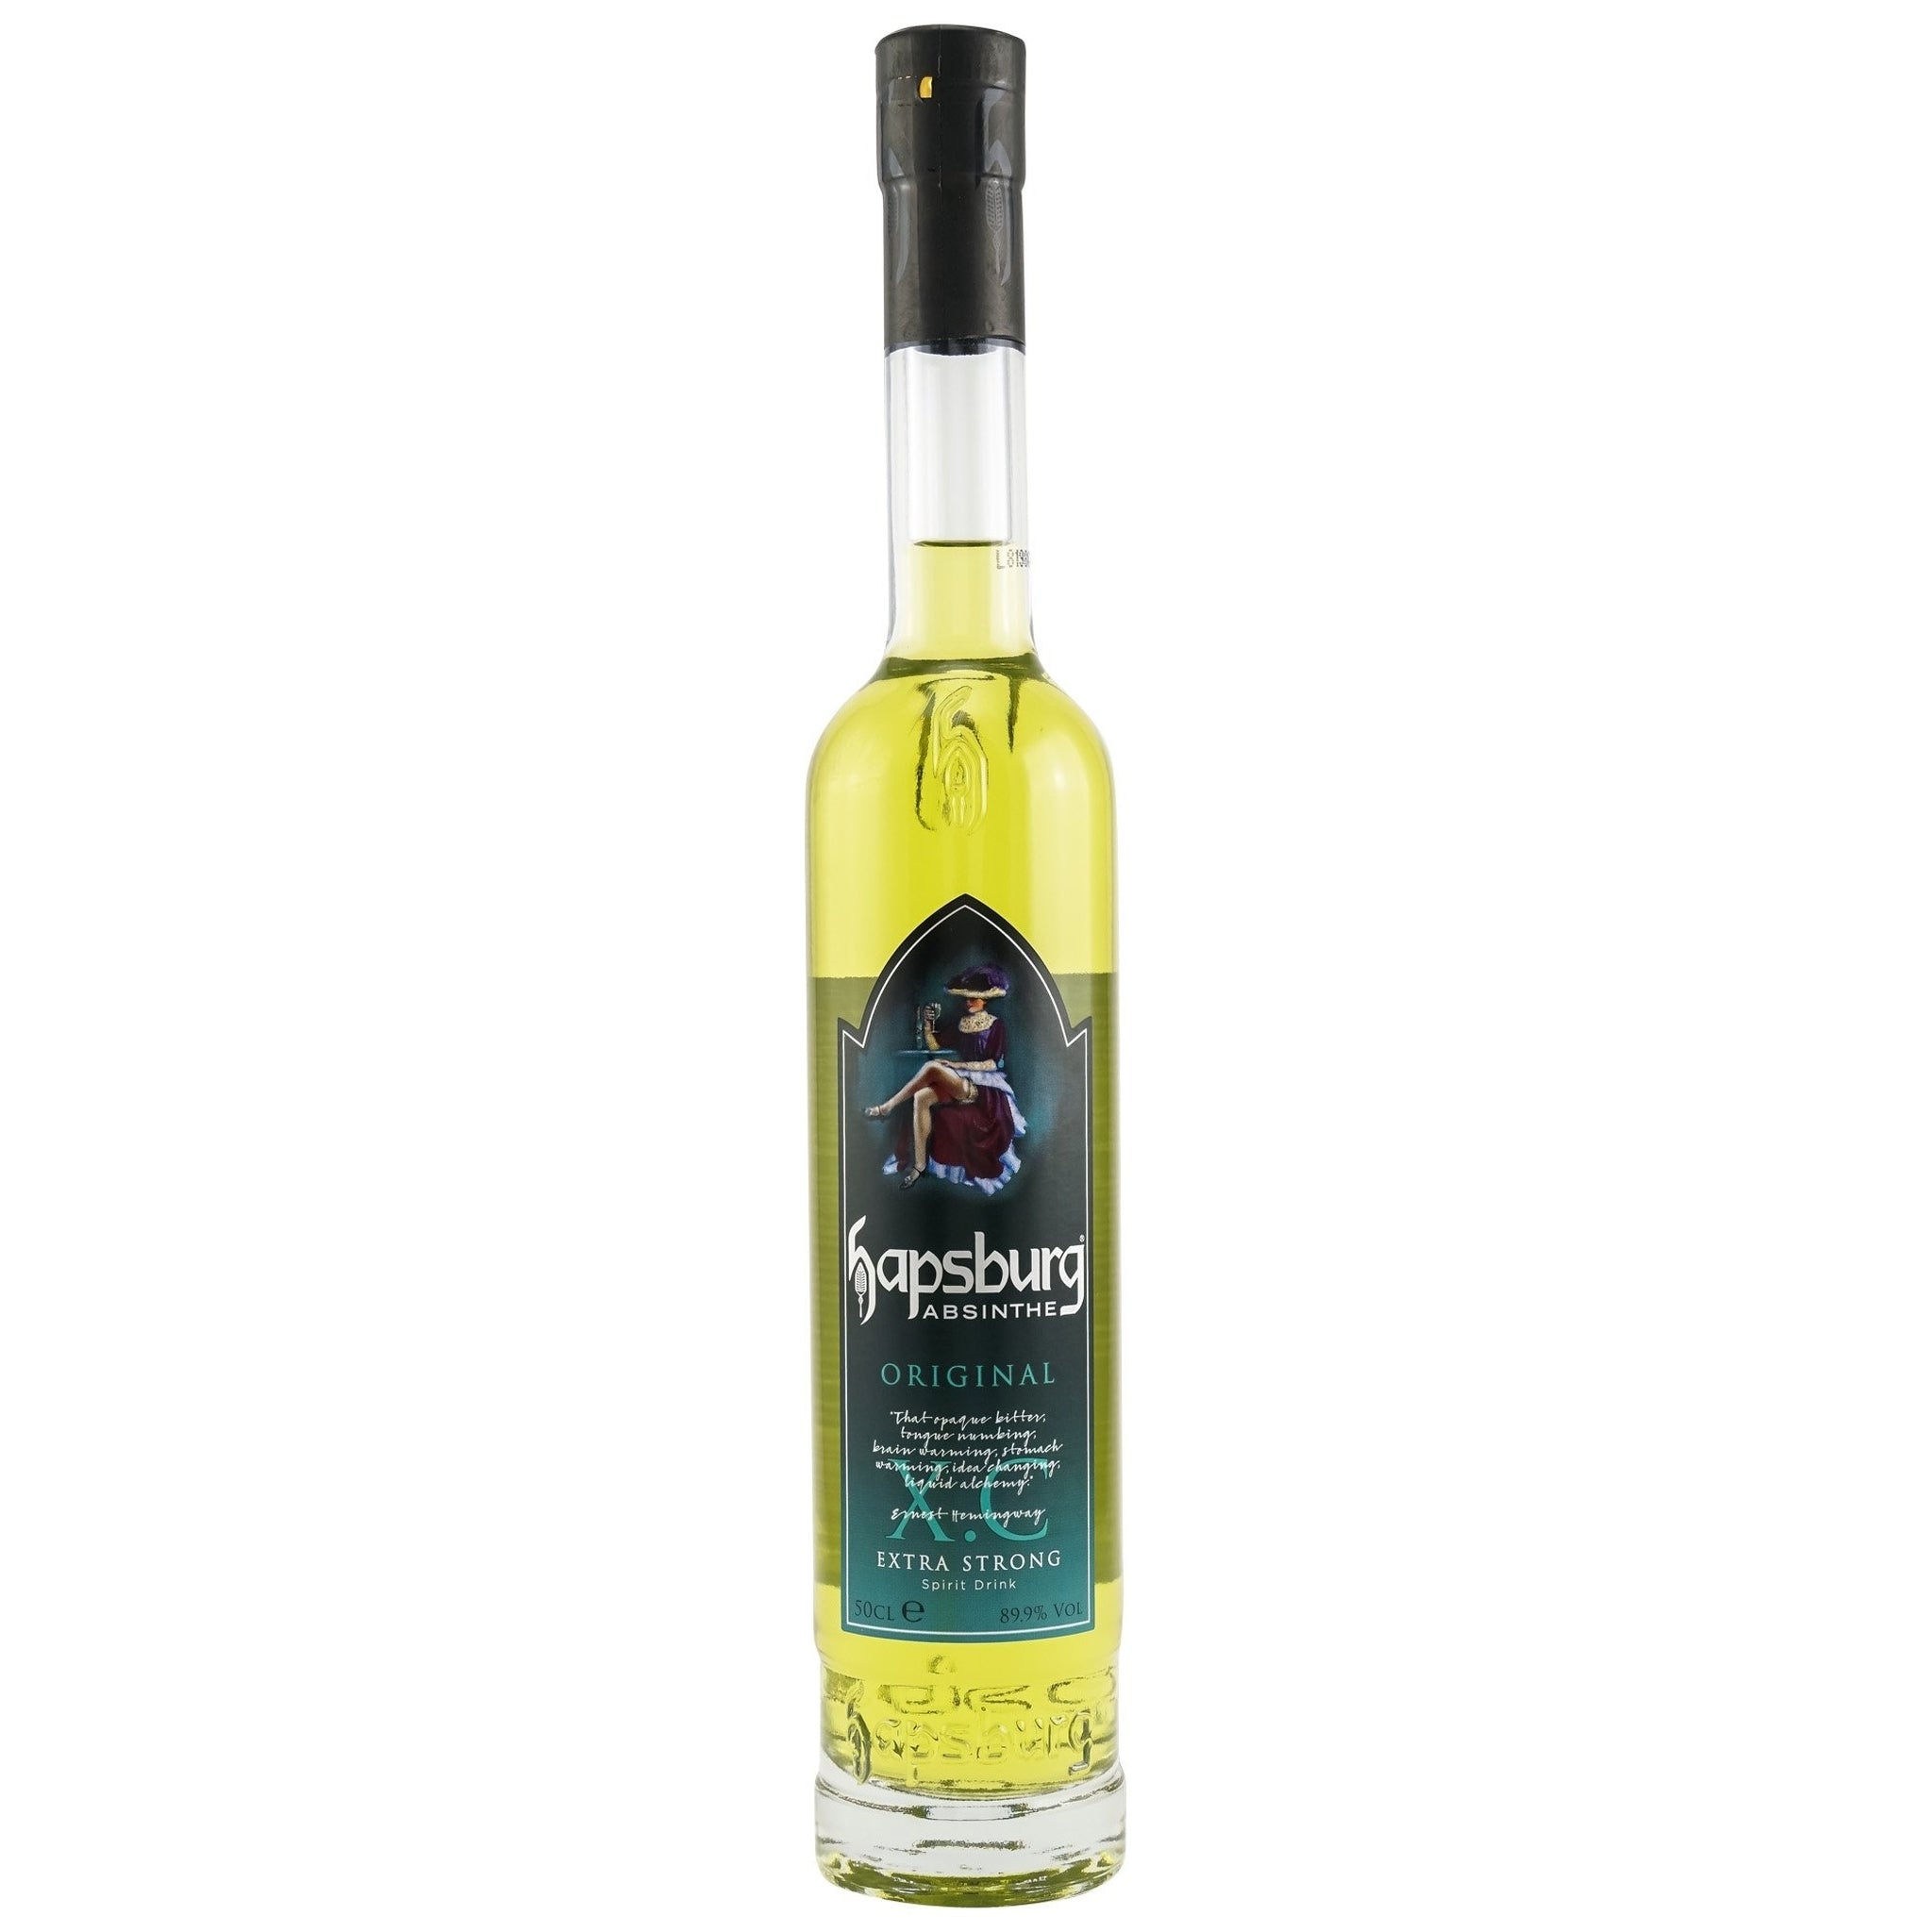
Hapsburg Absinthe XC Original  (50 cl.)
Alkohol : 89,9% Indhold : 50 cl Land : Italien Hapsburg Absinthe XC Original er en super stærk flaske absinth, der passer perfekt til cocktails. Med den meget høje alkoholprocent på hele 89,9 % er der i sandhed lagt i ovnen til en overvældende oplevelse, hvor både smag og rå naturlig kraft fint komplementerer hinanden. Vær opmærksom på, at denne flaske ikke for de fintfølende, og hold den i øvrigt væk fra åben ild. Server Hapsburg Absinthe XC original med iskoldt vand, eller brug den som en ekstra kolorit i en drink efter eget valg. Så er du sikker på at lægge mund til en dejlig smag, hvor alkohol og aroma går fint i spænd.
Brand: Mr. Booze.dk
Category: Food, Beverages & Tobacco > Beverages > Alcoholic Beverages > Liquor & Spirits > Absinthe